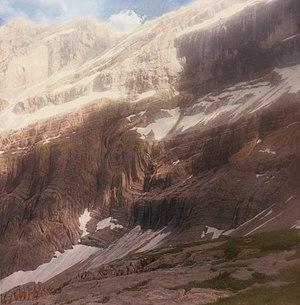
Plis à la ""Brèche de Roland"", Pyrénées (France), photo argentique de 1984
En géologie un pli est une structure courbe due à une déformation ductile des roches. Le cas le plus simple est le pli de roche sédimentaire, dont les lits sont planaires et horizontaux avant le plissement.
La brèche de Roland est une trouée naturelle, large de 40 mètres et profonde de 70 mètres environ, s'ouvrant dans les falaises situées sur le pourtour du cirque de Gavarnie, dans les Hautes-Pyrénées. Située à une altitude de 2 807 mètres, elle joue le rôle d'un col de montagne qui marque la frontière entre l'Espagne et la France sur toute sa largeur.